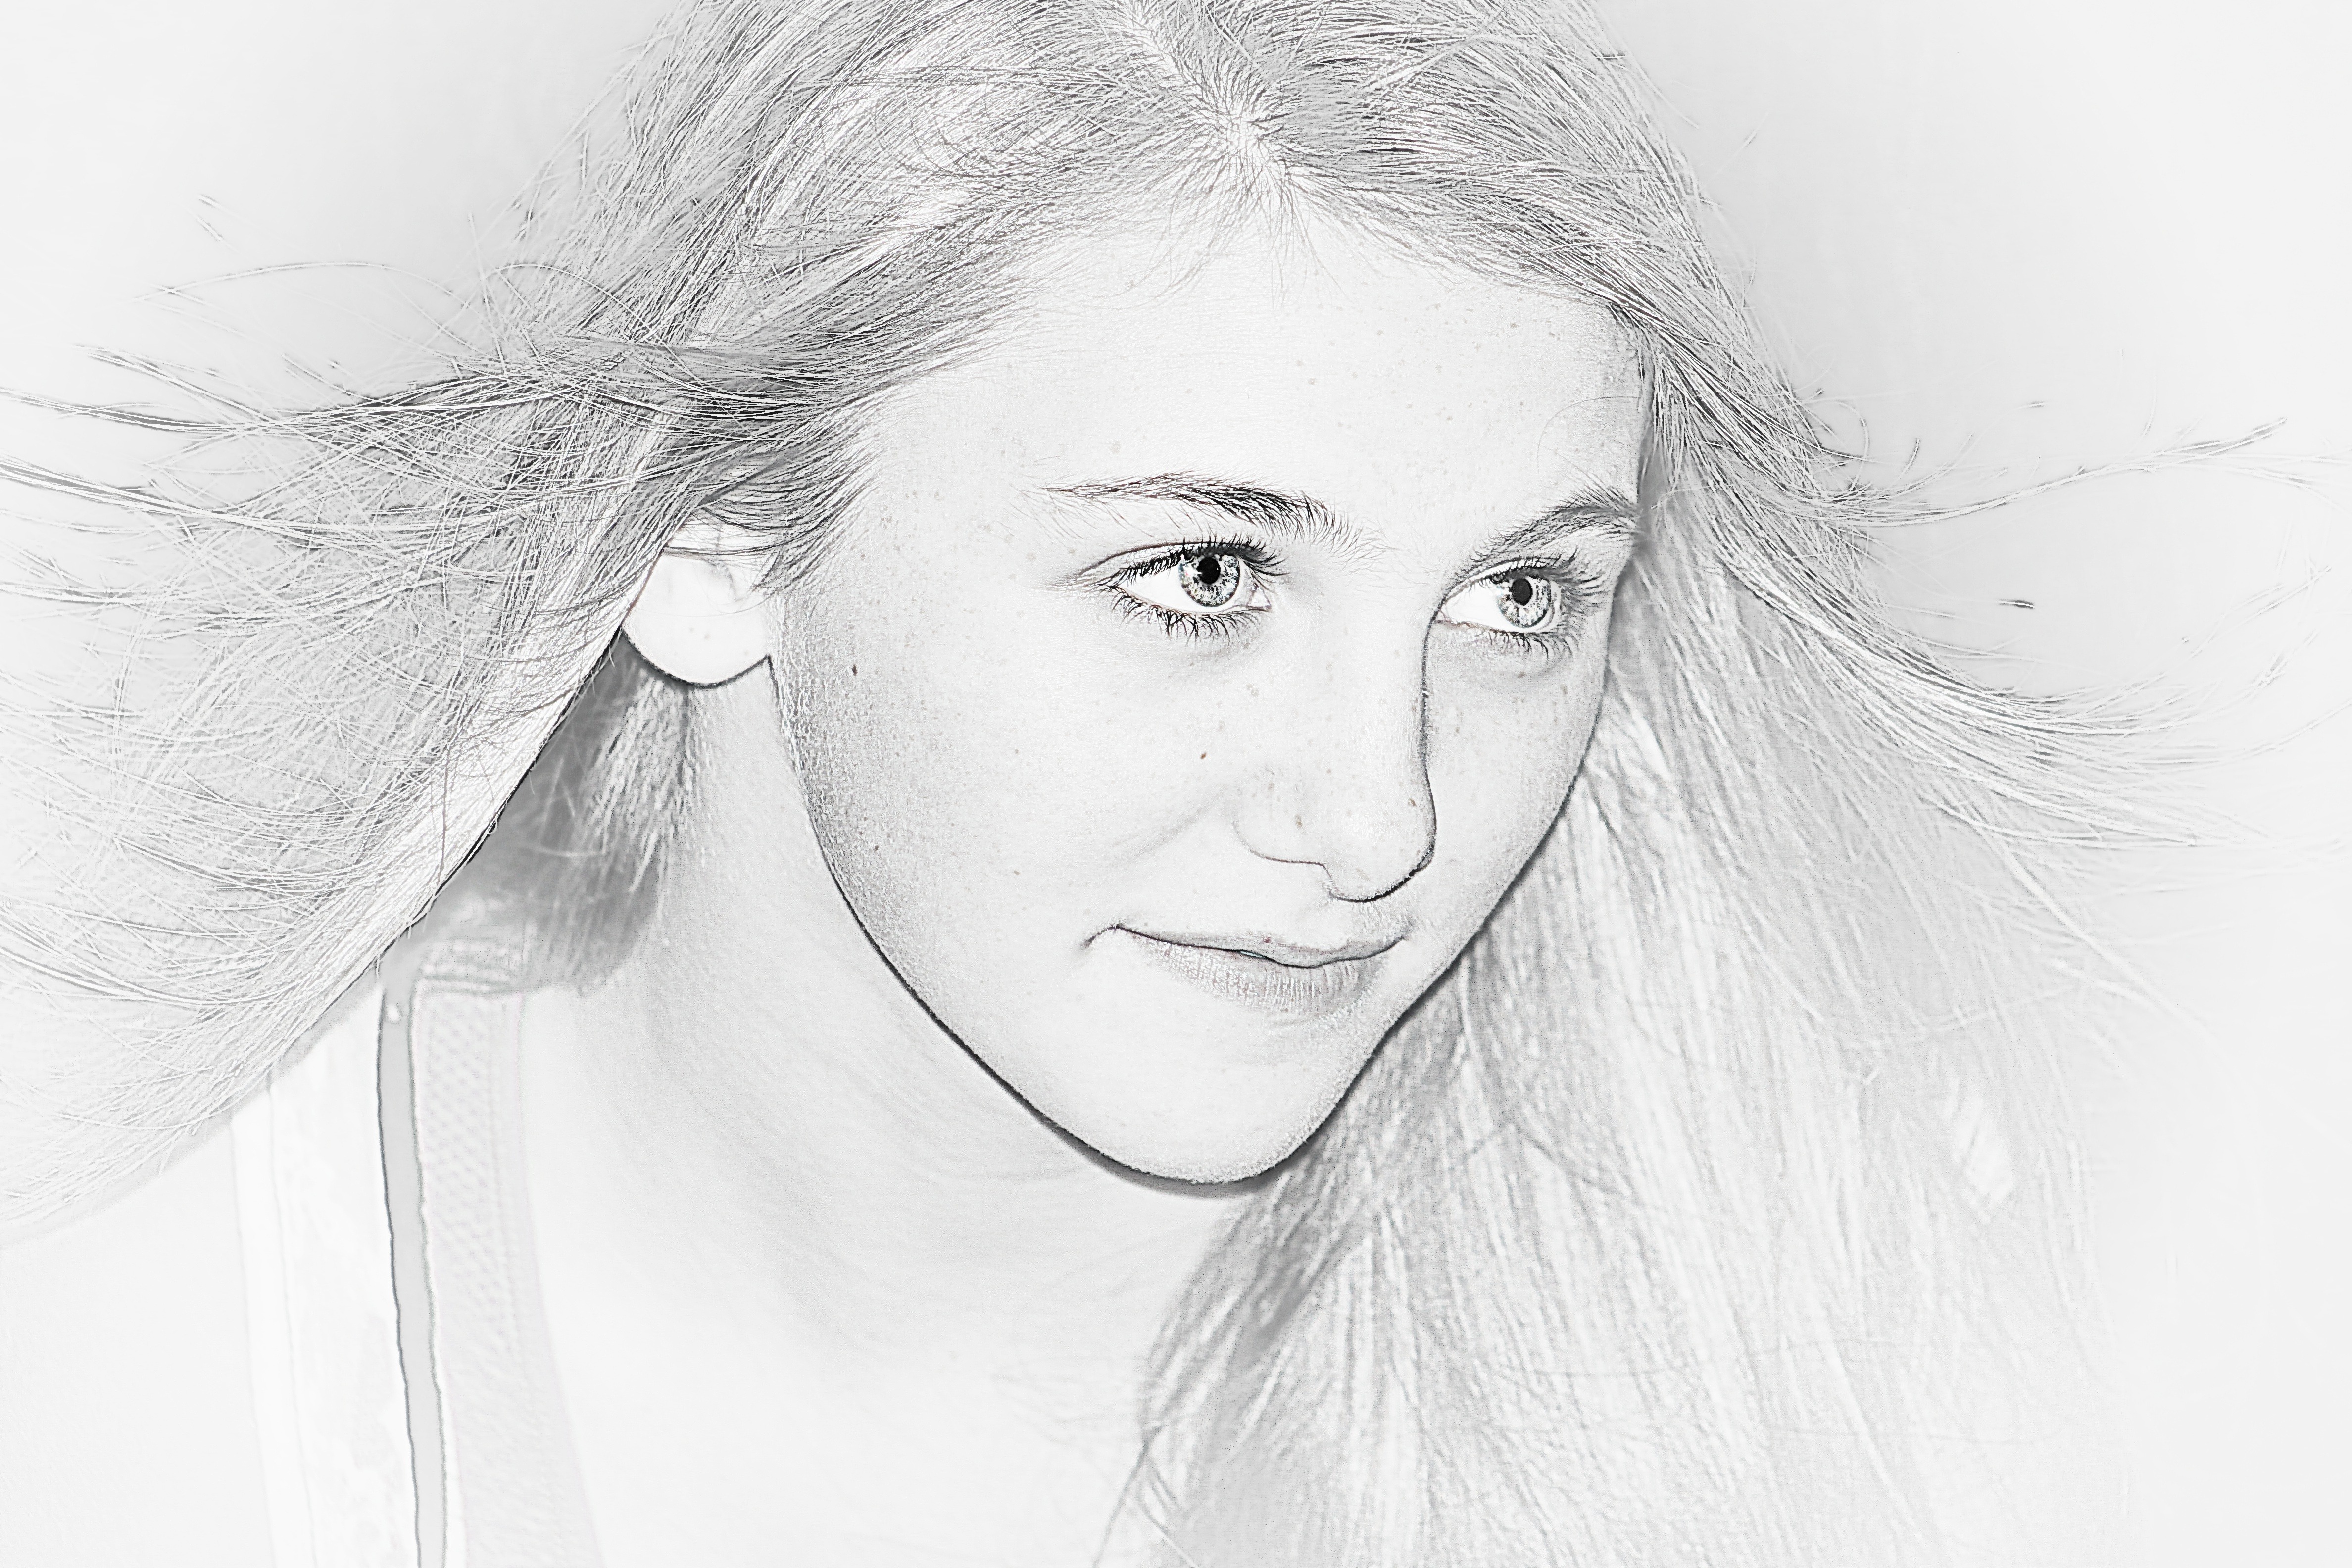
black and white, girl, hair, white, photography, female, portrait, model, young, monochrome, long hair, face, eyes, sketch, drawing, illustration, eye, beauty, beautiful, pretty, photo shoot, eye lashes, monochrome photography, portrait photography